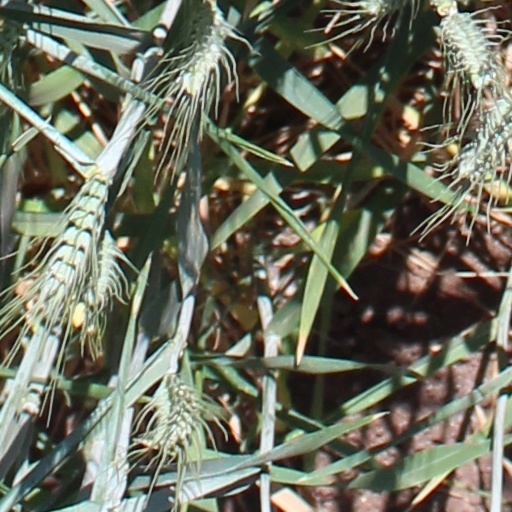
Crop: wheat